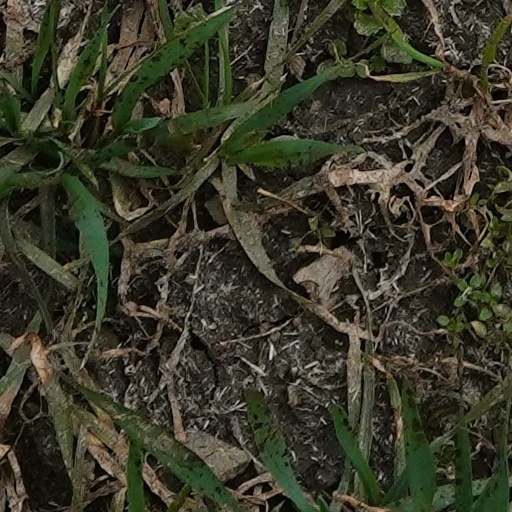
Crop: wheat